Siege of Malakand

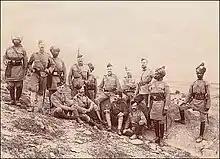
A mixture of British troops and Sikh sepoys fought in Malakand.

Towards 1897, news of unrest in the nearby Pashtun villages had reached the British garrisons in Malakand. Major Deane, the British political agent, noted the growing unrest within the Pashtun sepoys stationed with the British. His warnings were officially distributed to senior officers on 23 July; however, nothing more than a minor skirmish was expected. Rumours of a new religious leader, Saidullah the Sartor Fakir (also known as Mullah of Mastun), arriving to "sweep away" the British and inspire a jihad, were reportedly circulating the bazaars of Malakand during July. Saidullah became known to the British as "The Great Fakir", "Mad Fakir" or the "Mad Mullah", and by the Pashtuns as "lewanai faqir", or simply, "lewanai", meaning "love-intoxicated".